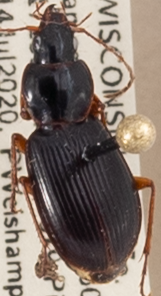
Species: Synuchus impunctatus
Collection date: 2020-07-14
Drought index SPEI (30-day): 0.394
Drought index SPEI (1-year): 1.314
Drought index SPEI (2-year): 2.09